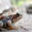
Label: frog